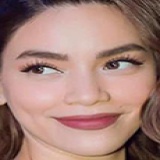
ca sĩ Hồ Ngọc Hà